List of most expensive American soccer transfers

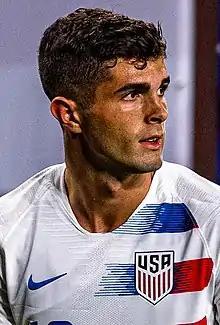
Christian Pulisic, who completed the most expensive transfer ever by an American soccer player.

The following is a list of most expensive American soccer transfers, which details the highest transfer fees ever paid for players, as well as transfers which set new American transfer records. The current transfer record was set by the transfer of Christian Pulisic from Borussia Dortmund to Chelsea for $65 million in August 2019.